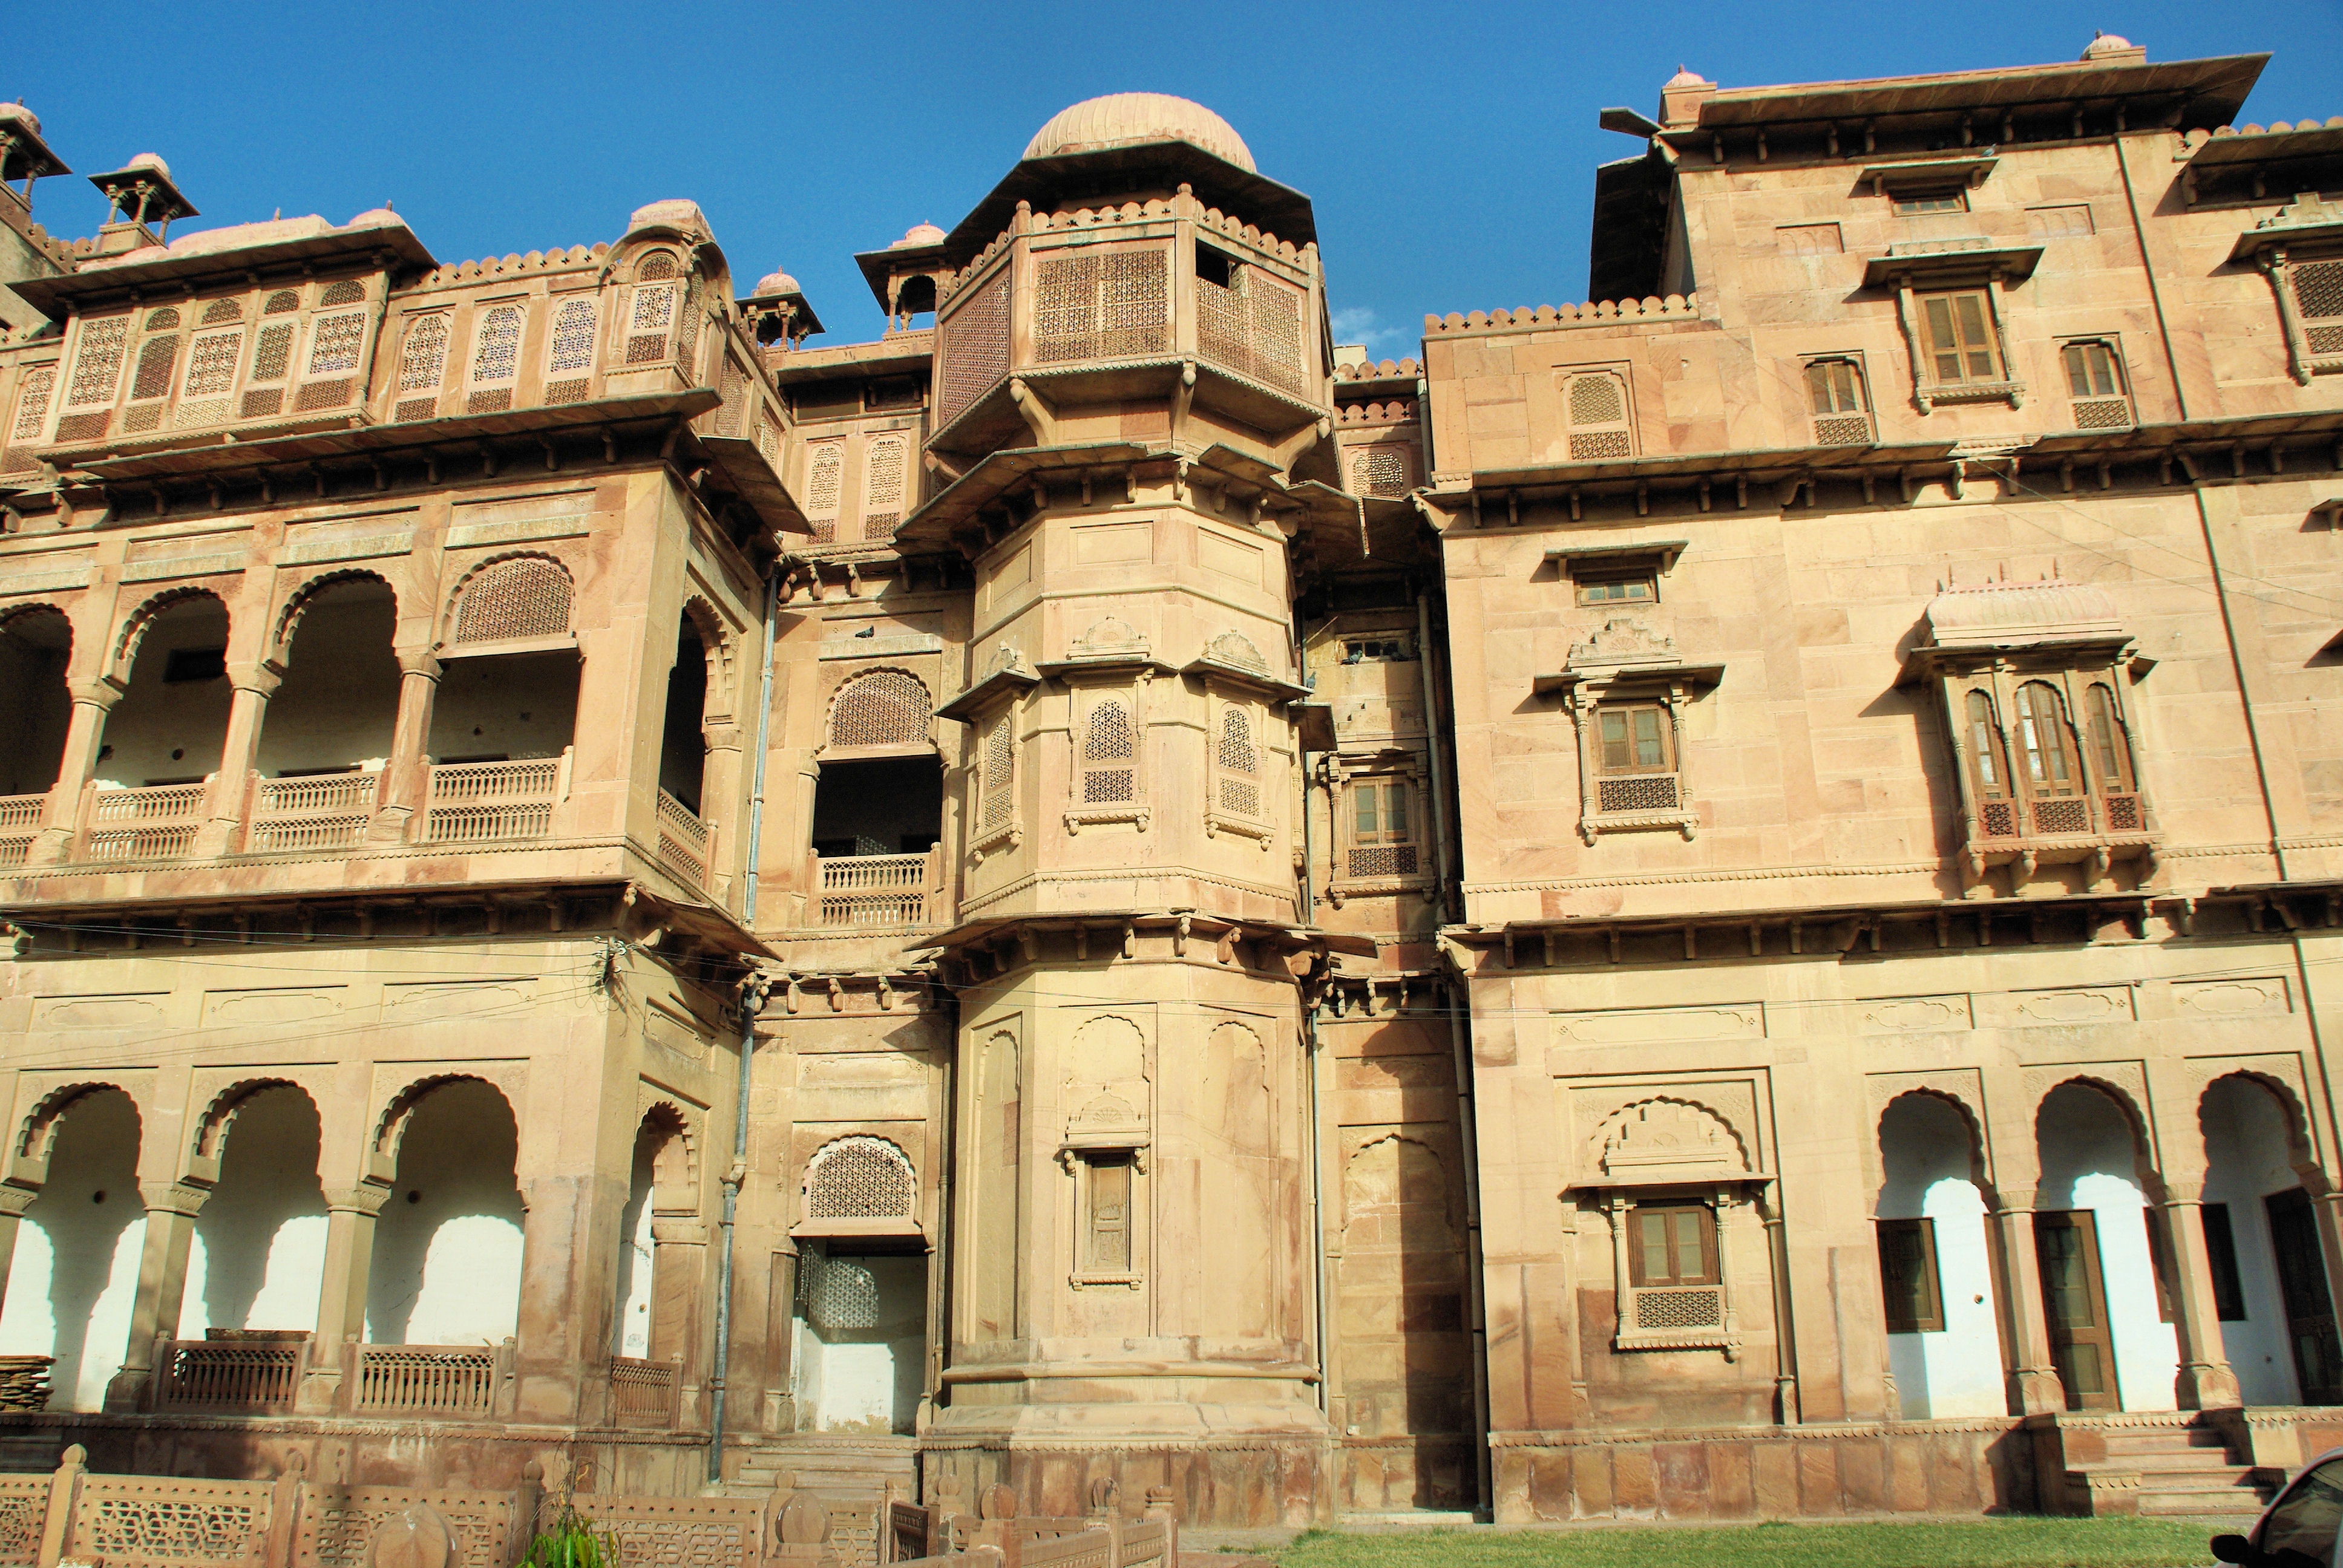
architecture, building, palace, decoration, landmark, facade, tourism, monastery, india, ancient rome, unesco world heritage site, rajastan, jaisalmer, maharajah, historic site, ancient history, ancient roman architecture